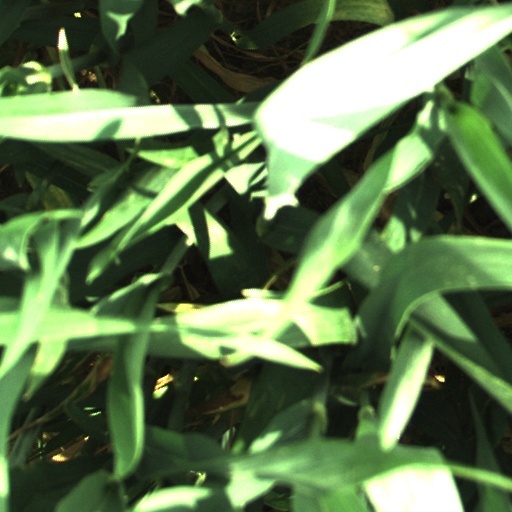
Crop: wheat